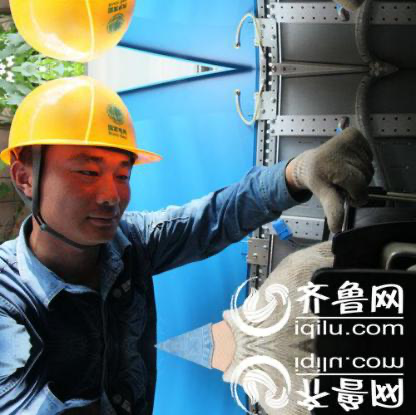
Objects in the image:
label: helmet
label: helmet